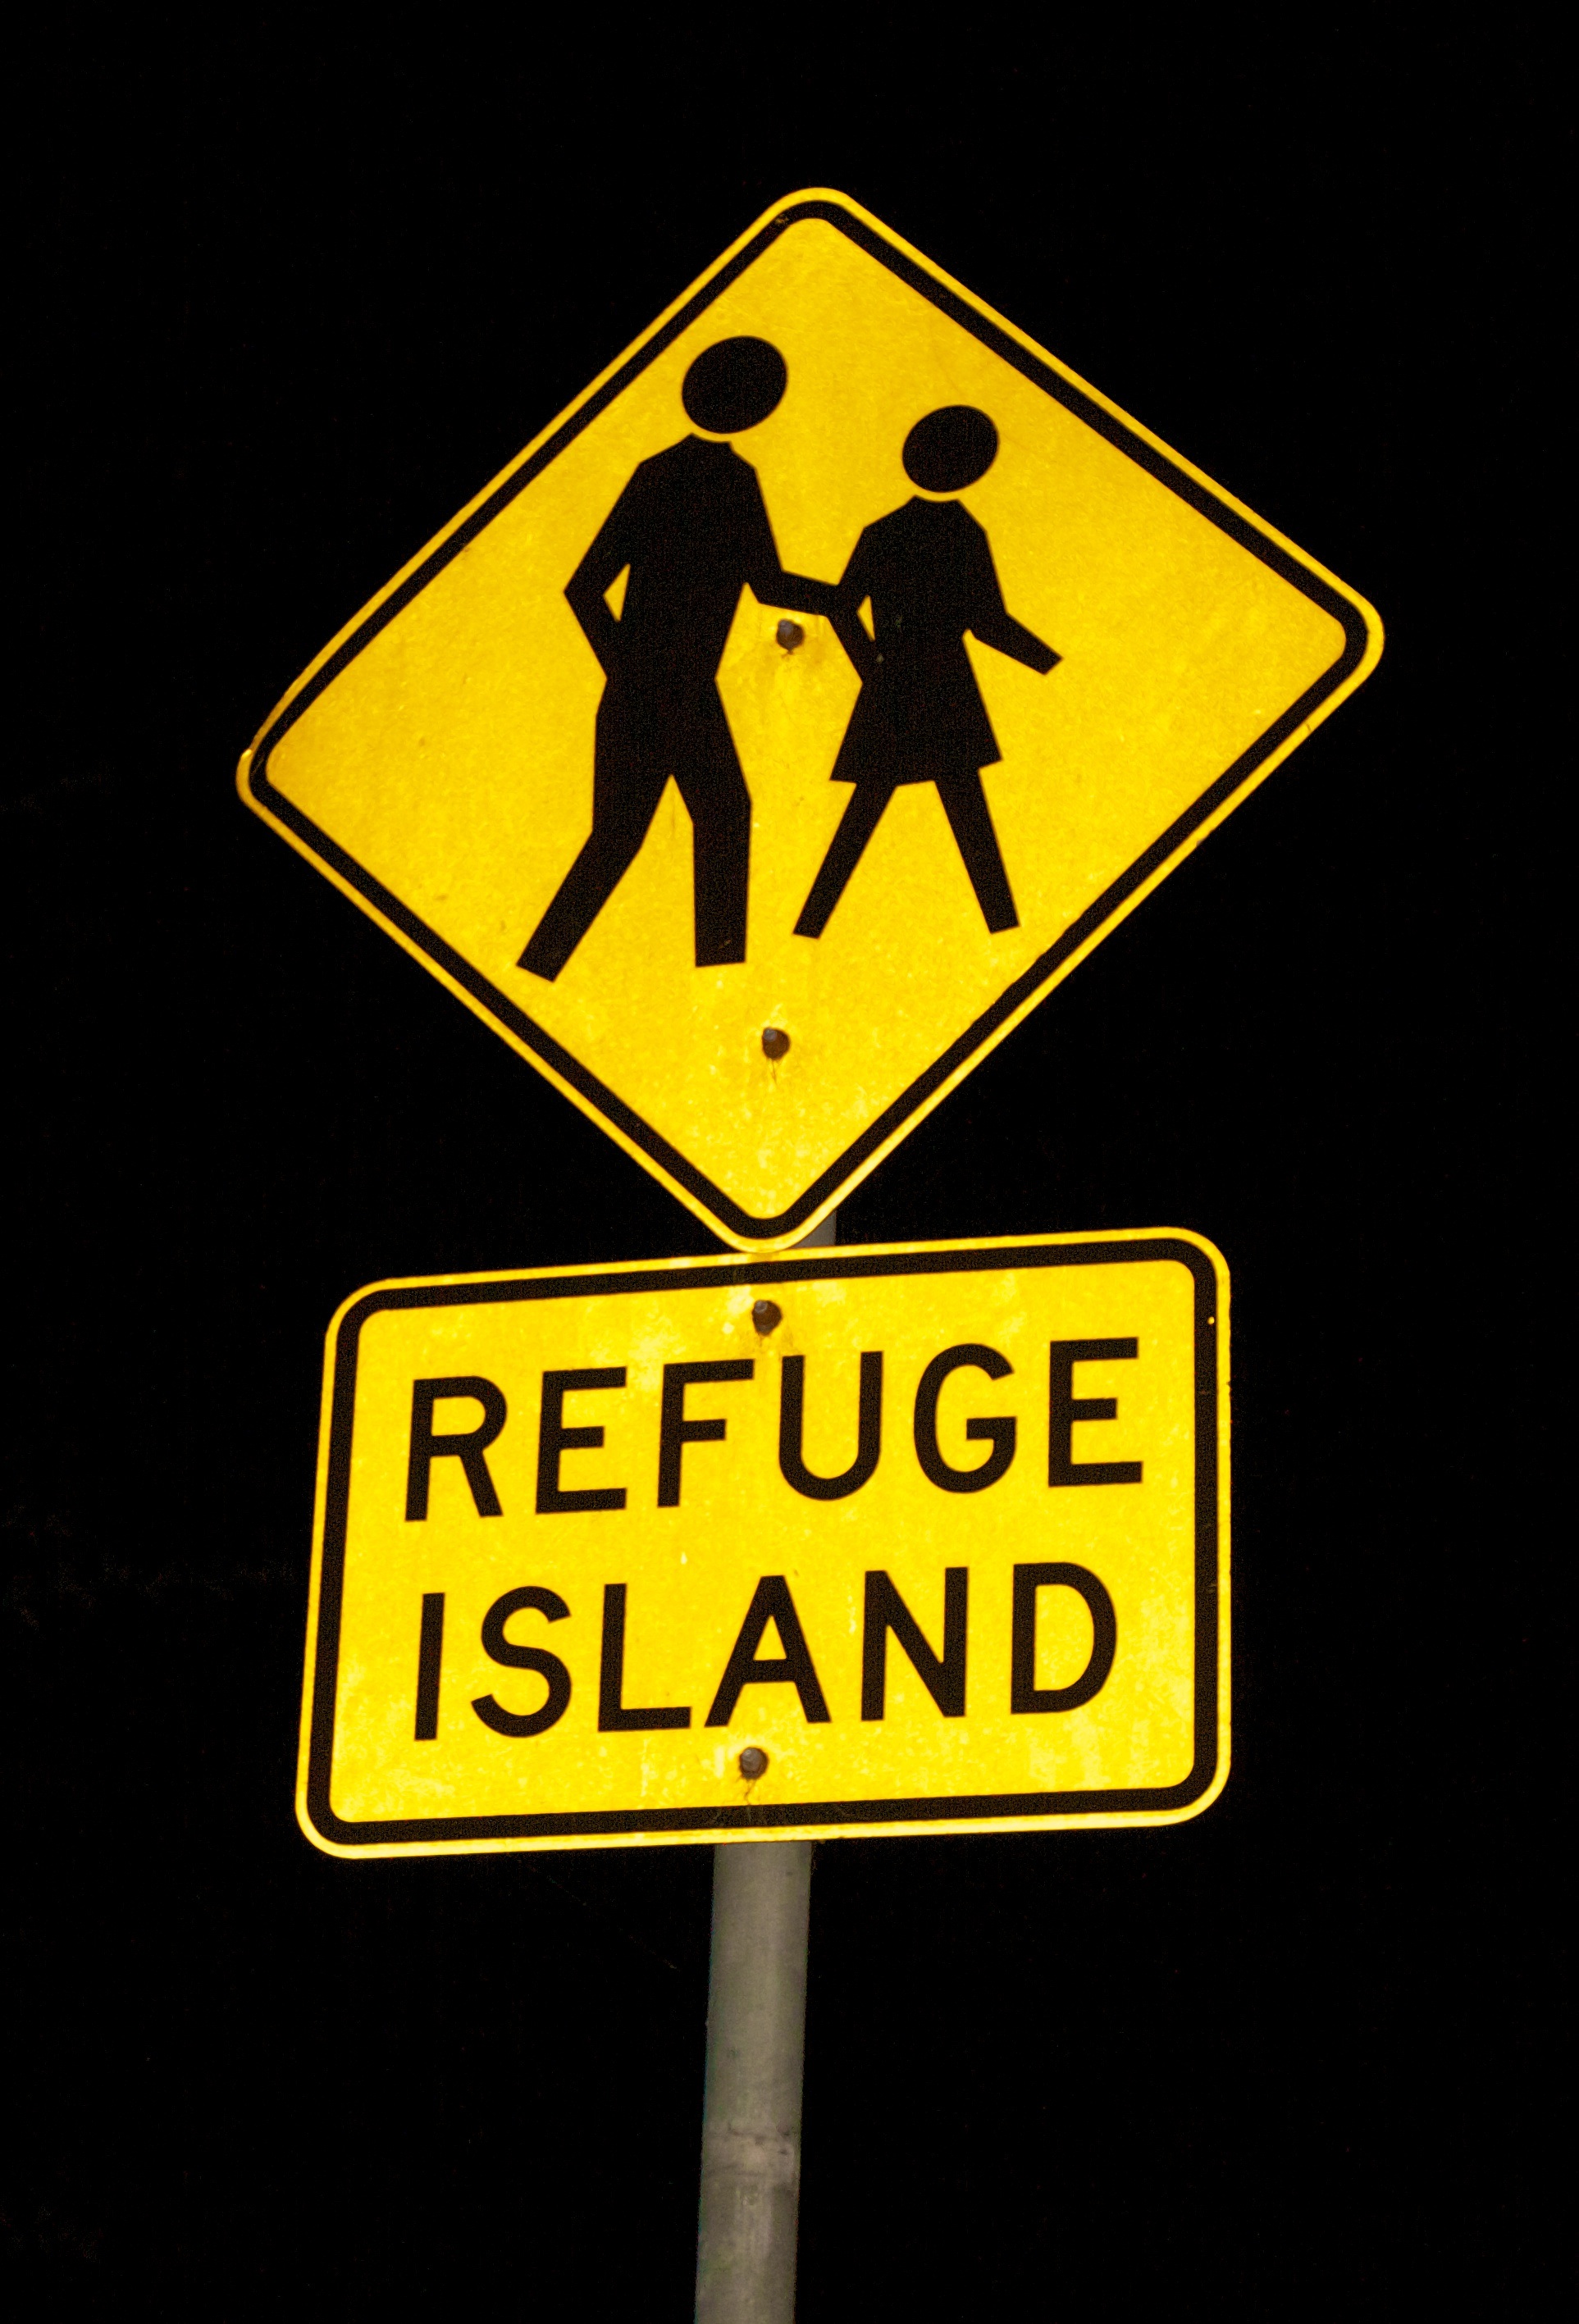
man, woman, road, night, number, city, sign, street sign, yellow, signage, illuminated, brand, font, illustration, text, persons, traffic sign, refuge island